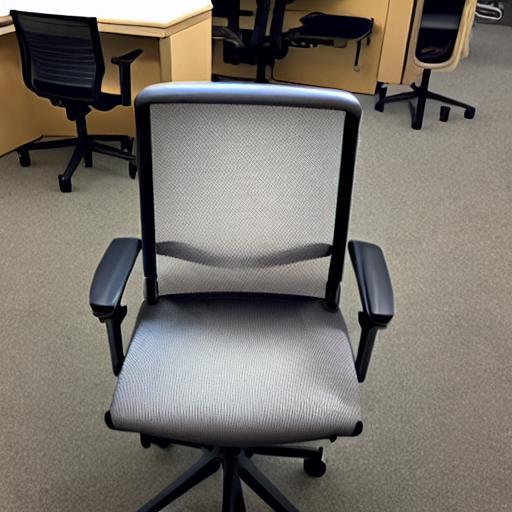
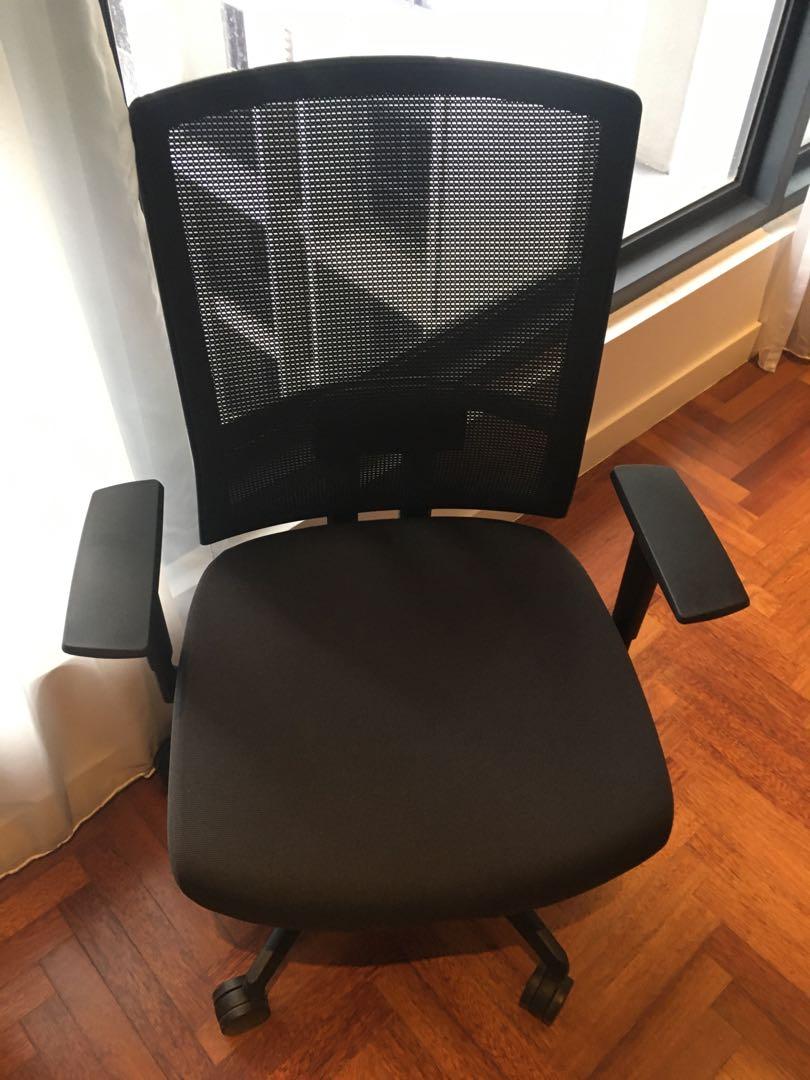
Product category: items_chair
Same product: no